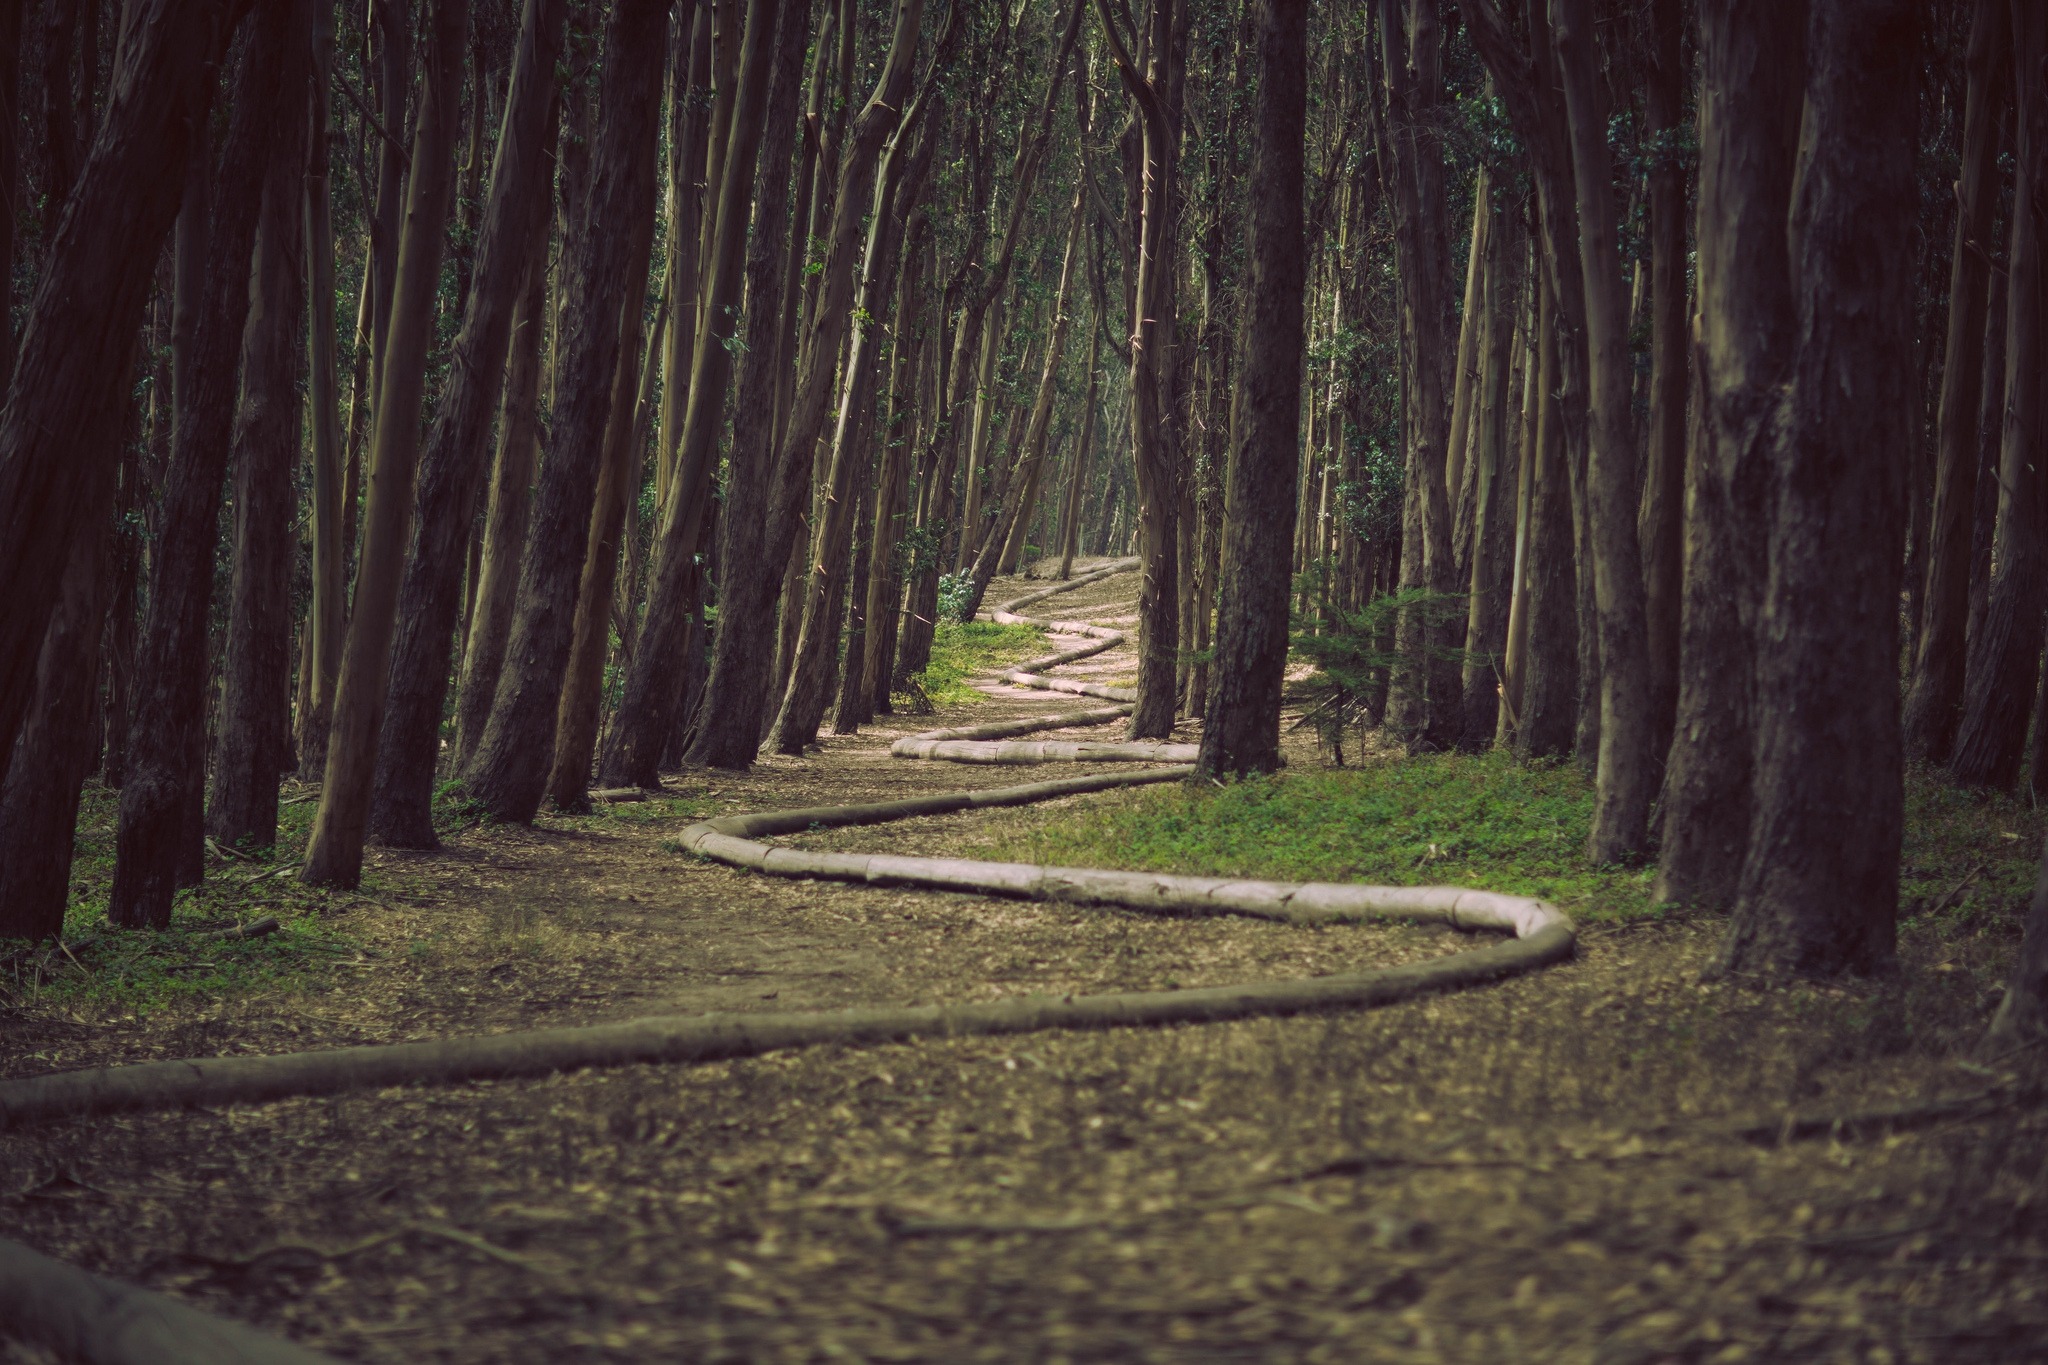
landscape, tree, nature, forest, path, pathway, grass, plant, wood, sunlight, morning, leaf, green, autumn, soil, darkness, trees, woods, branches, arts, snake, woodland, habitat, ecosystem, natural environment, atmospheric phenomenon, woody plant